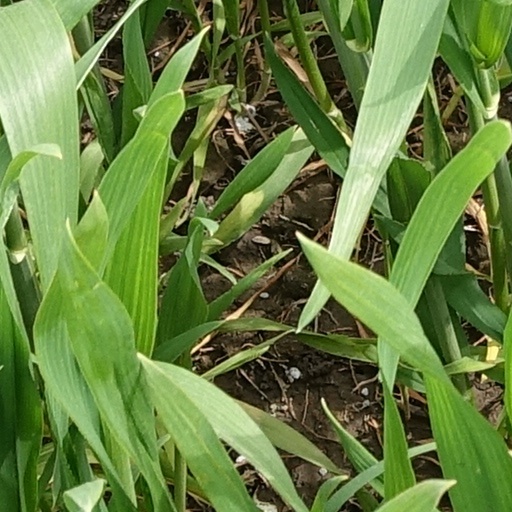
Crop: wheat